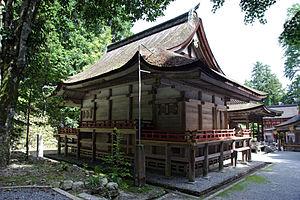
Le nombre de sanctuaires shinto au Japon est estimé aujourd'hui à plus de 150 000. Les sanctuaires à structure unique sont les plus communs. Les bâtiments des sanctuaires peuvent également compter des oratoires, des salles de purification, des salles d'offrandes appelées heiden, une salle de danse, des lanternes de pierre ou de fer, des murs ou des clôtures, des toriis et autres édifices. Le terme « trésor national » est utilisé au Japon pour désigner les biens culturels importants les plus précieux depuis 1897.